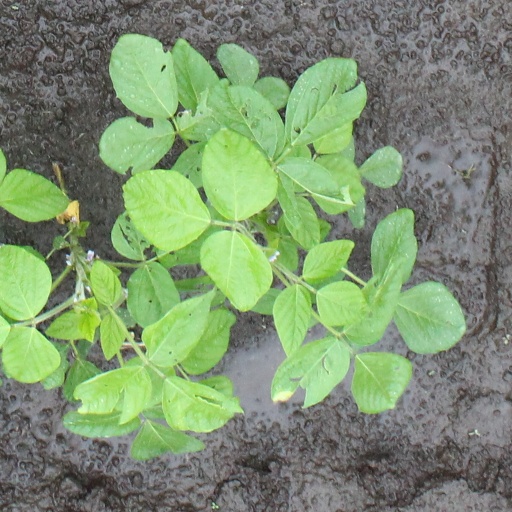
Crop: soybean